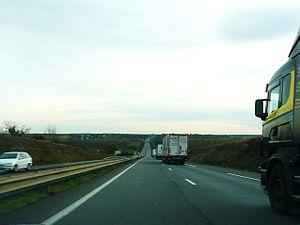
La route nationale 10 à Fontclaireau, Charente, France. Vue prise vers le sud et la vallée de la Charente.
Fontclaireau est une commune du Sud-Ouest de la France, située dans le département de la Charente.
La route nationale 10, ou RN 10, est une route nationale française, commençant aux Quatre-Pavés-du-Roi, dans le prolongement de l'autoroute A12, et allant jusqu'à la frontière espagnole. Le tronçon initial, de Paris au pont de Sèvres, a été déclassé en RD 910 dans les Hauts-de-Seine à l'entrée de Boulogne-Billancourt, tout comme l'avait été le tronçon entre Sèvres et les Quatre-Pavés-du-Roi. Dans les Yvelines, la route a été déclassée en RD 10. Certains tronçons entre Bordeaux et Béhobie ont été intégrés à la route des Estuaires. Entre Poitiers et Saint-André-de-Cubzac, elle est totalement à 2×2 voies depuis 2019.